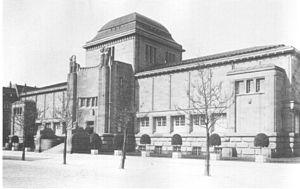
Anne-Lise Stern, née Anneliese Stern à Berlin le 16 juillet 1921 et morte à Paris le 6 mai 2013, est une psychanalyste française, survivante des camps de concentration.